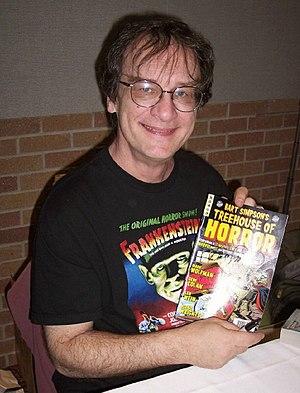
Bernard Albert Wrightson, dit Bernie Wrightson ou Berni Wrightson, né le 27 octobre 1948 à Dundalk et mort le 18 mars 2017 à Austin, est un dessinateur de bande dessinée et illustrateur américain spécialisé dans les comic books d'horreur.